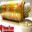
Label: can